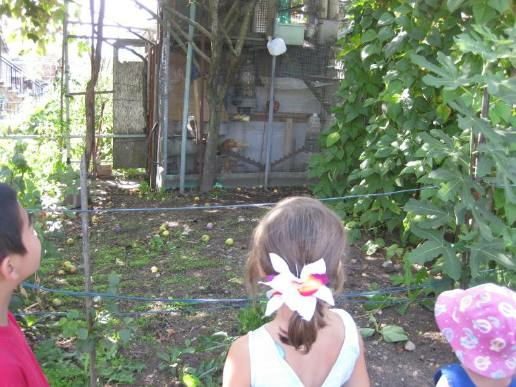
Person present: Yes